Thunderbird (2022 film)

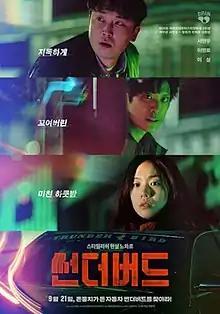
Promotional poster

Thunderbird is a 2022 South Korean crime action film directed by Lee Jae-won, starring Seo Hyun-woo, Lee Myeong-ro, and Lee Seol. It had its world premiere at the 24th Far East Film Festival on April 27, 2022, and was released theatrically on September 21, 2022, in South Korea.